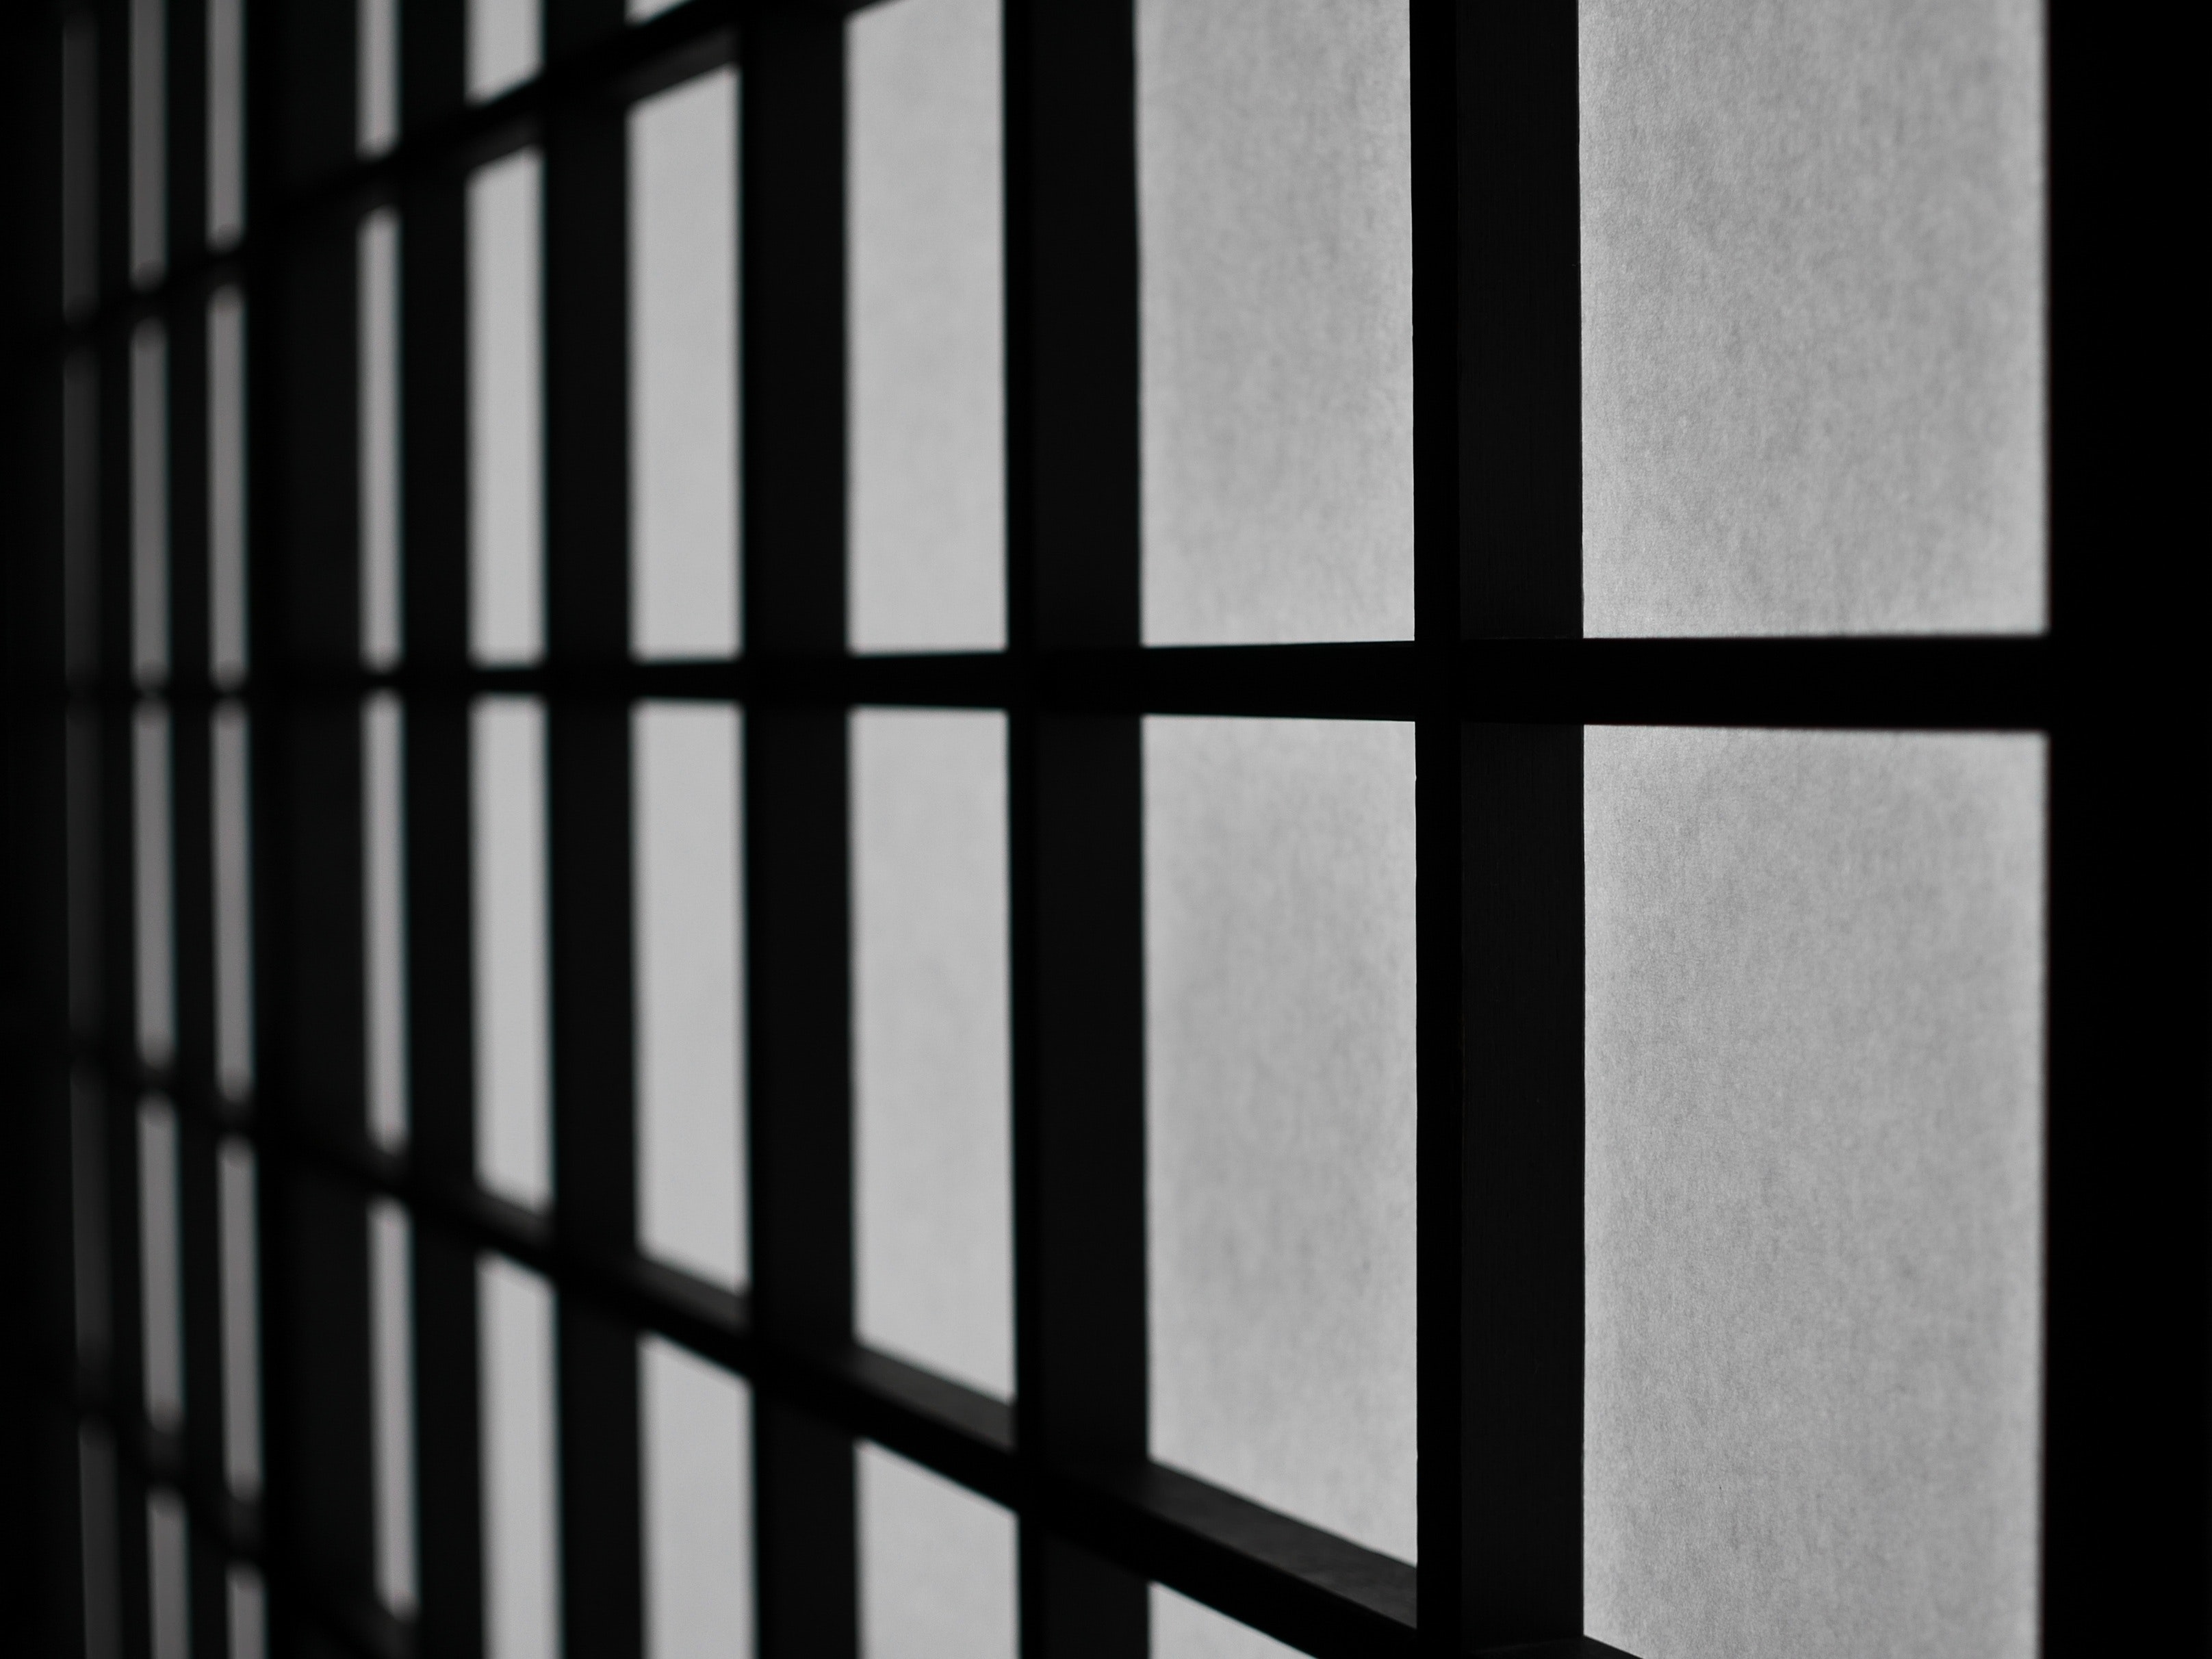
black, line, black and white, iron, monochrome, architecture, pattern, design, monochrome photography, photography, fence, parallel, metal, window, daylighting